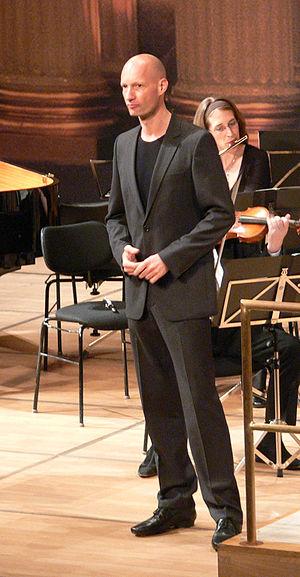
Roman Trekel est un baryton lyrique allemand du répertoire de l'opéra et du lied.